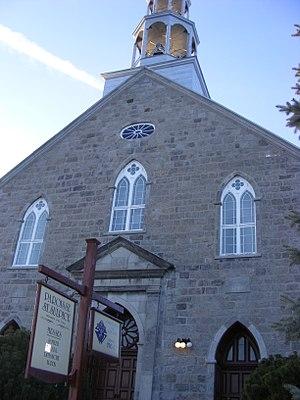
Église de Saint-Sulpice, Lanaudière, Québec, Canada.
Saint-Sulpice est une municipalité de paroisse du Québec, située dans la MRC de L'Assomption, dans Lanaudière.
L'église Saint-Sulpice est un lieu de culte catholique située à Saint-Sulpice au Québec. Elle a été classée comme immeuble patrimonial en 1959. Des objets à l'intérieur de l'église ont été classés en 1965.
Cet article recense les lieux patrimoniaux de Lanaudière inscrit au répertoire des lieux patrimoniaux du Canada, qu'ils soient de niveau provincial, fédéral ou municipal.